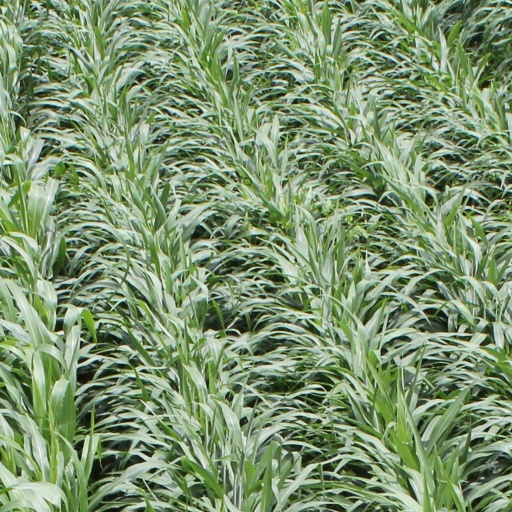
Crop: sorghum